Trader Joe's

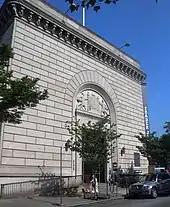
A Trader Joe's store in Cobble Hill, Brooklyn, New York, built in a converted bank building

, Trader Joe's had 608 stores across 43 states as well as the District of Columbia in the United States with stores being added regularly. Most locations averaged between and . California has the largest number of stores with 205 open in the state. The chain's busiest location is its 72nd & Broadway store on the Upper West Side of Manhattan. The smallest Trader Joe's location is in the Back Bay neighborhood of Boston, Massachusetts on Boylston St.